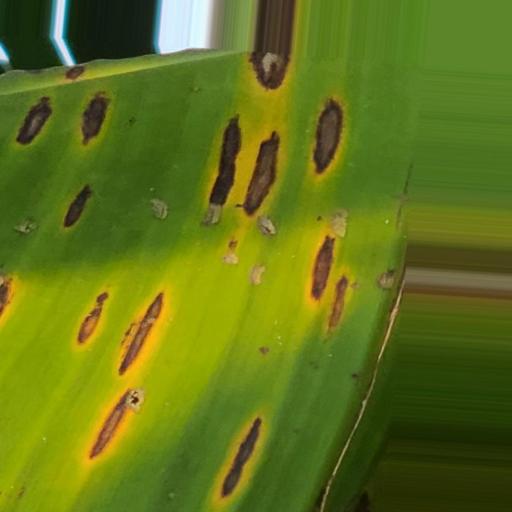
Label: yellow_sigatoka